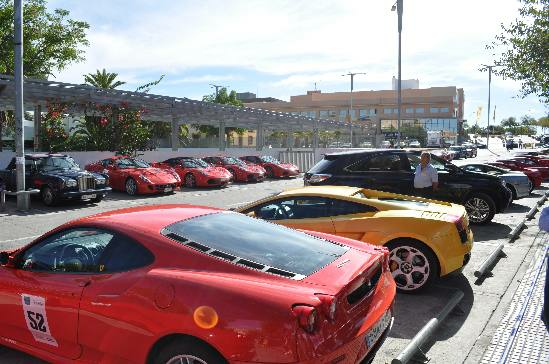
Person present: No